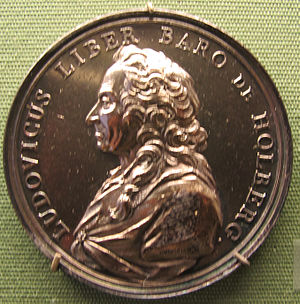
Magnus Gustavus Arbien
Medaille of Ludvig Holberg, 1756
Magnus Gustavus Arbien eller Magnus Gustav Arbien var en dansk hofmedaljør og stempelskærer.